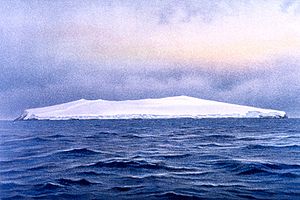
Sydpolsekspeditioner / Sydpolarforskningens anden periode / Valdivia-ekspeditionen
Valdivia-ekspeditionen genopdagede Bouvetøen. Håndkoloreret foto fra ekspeditionen (1898).
Ved Sydpolsekspeditioner forstås de ekspeditioner, der har haft Antarktis eller sydpolen samt de omgivende farvande og øer som mål.